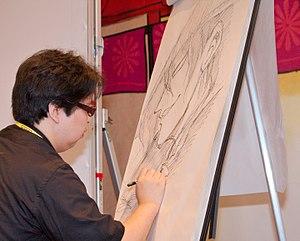
Conférence avec Kōta Hirano à Japan Expo 2008 (Paris, France).